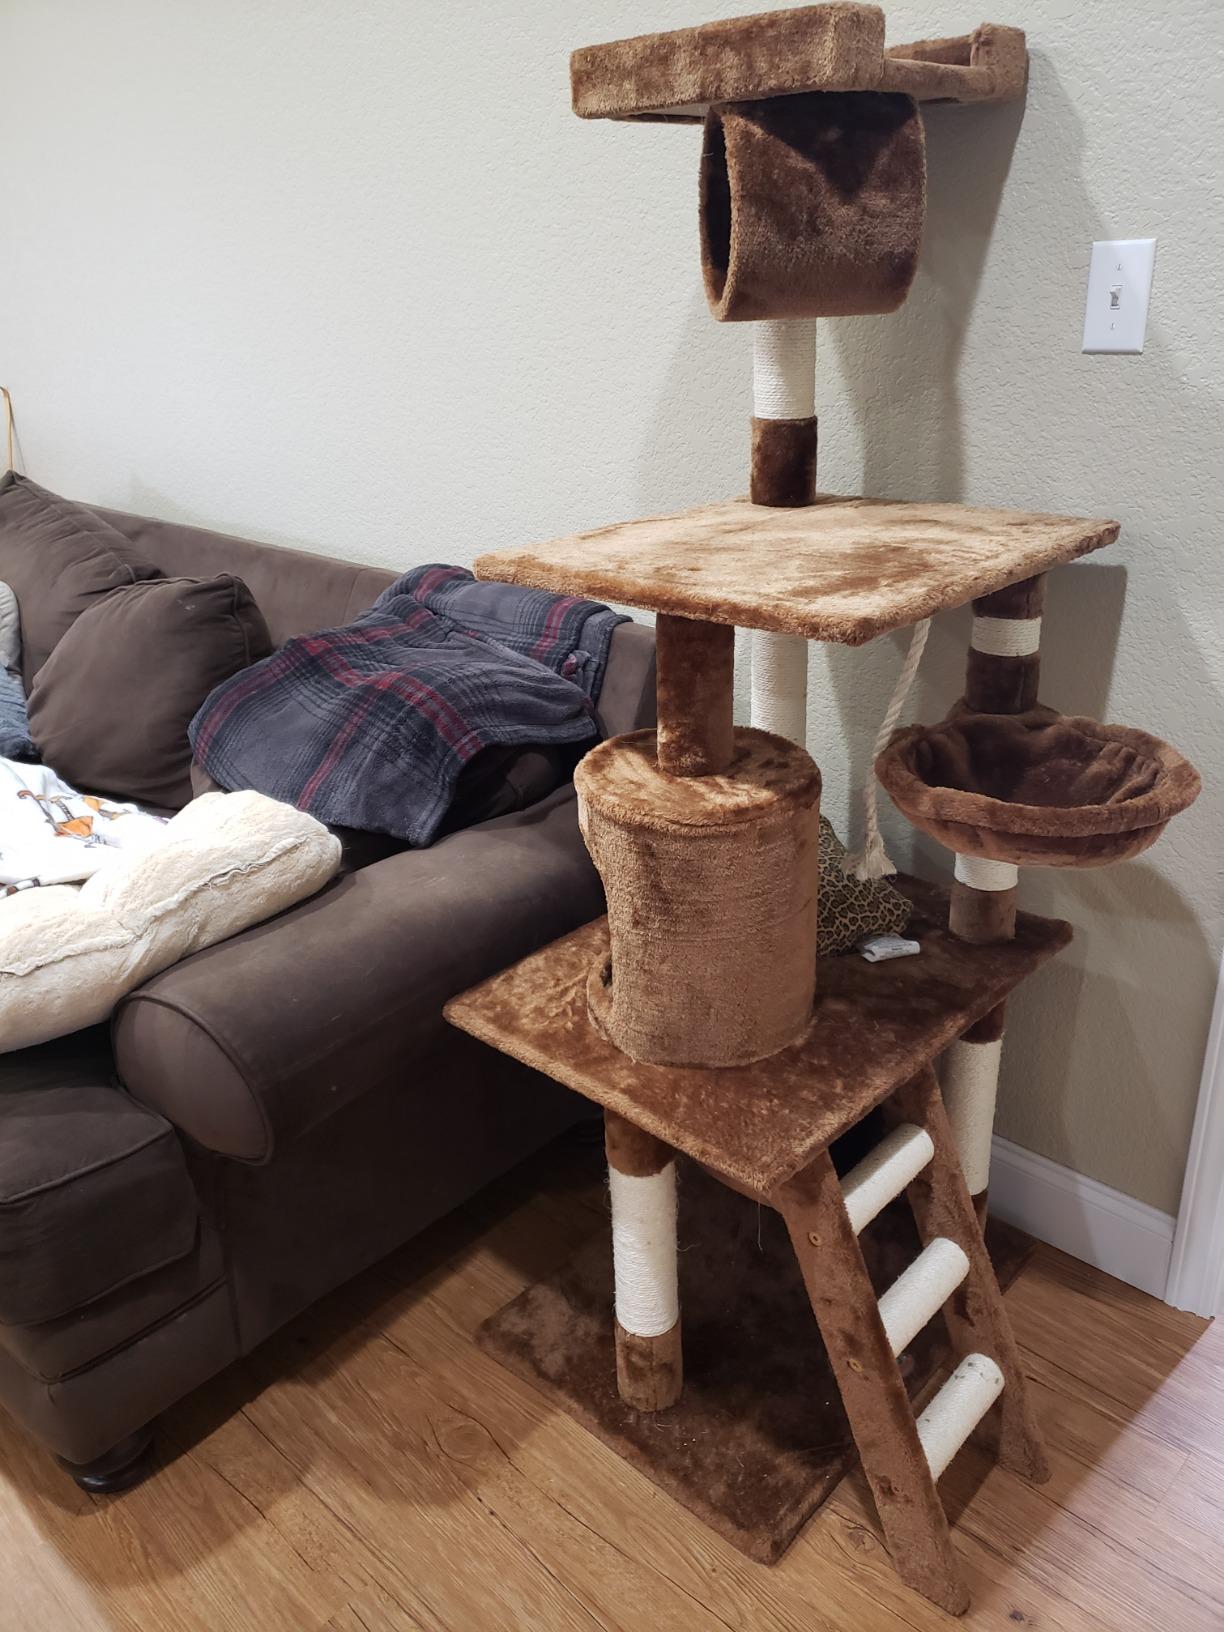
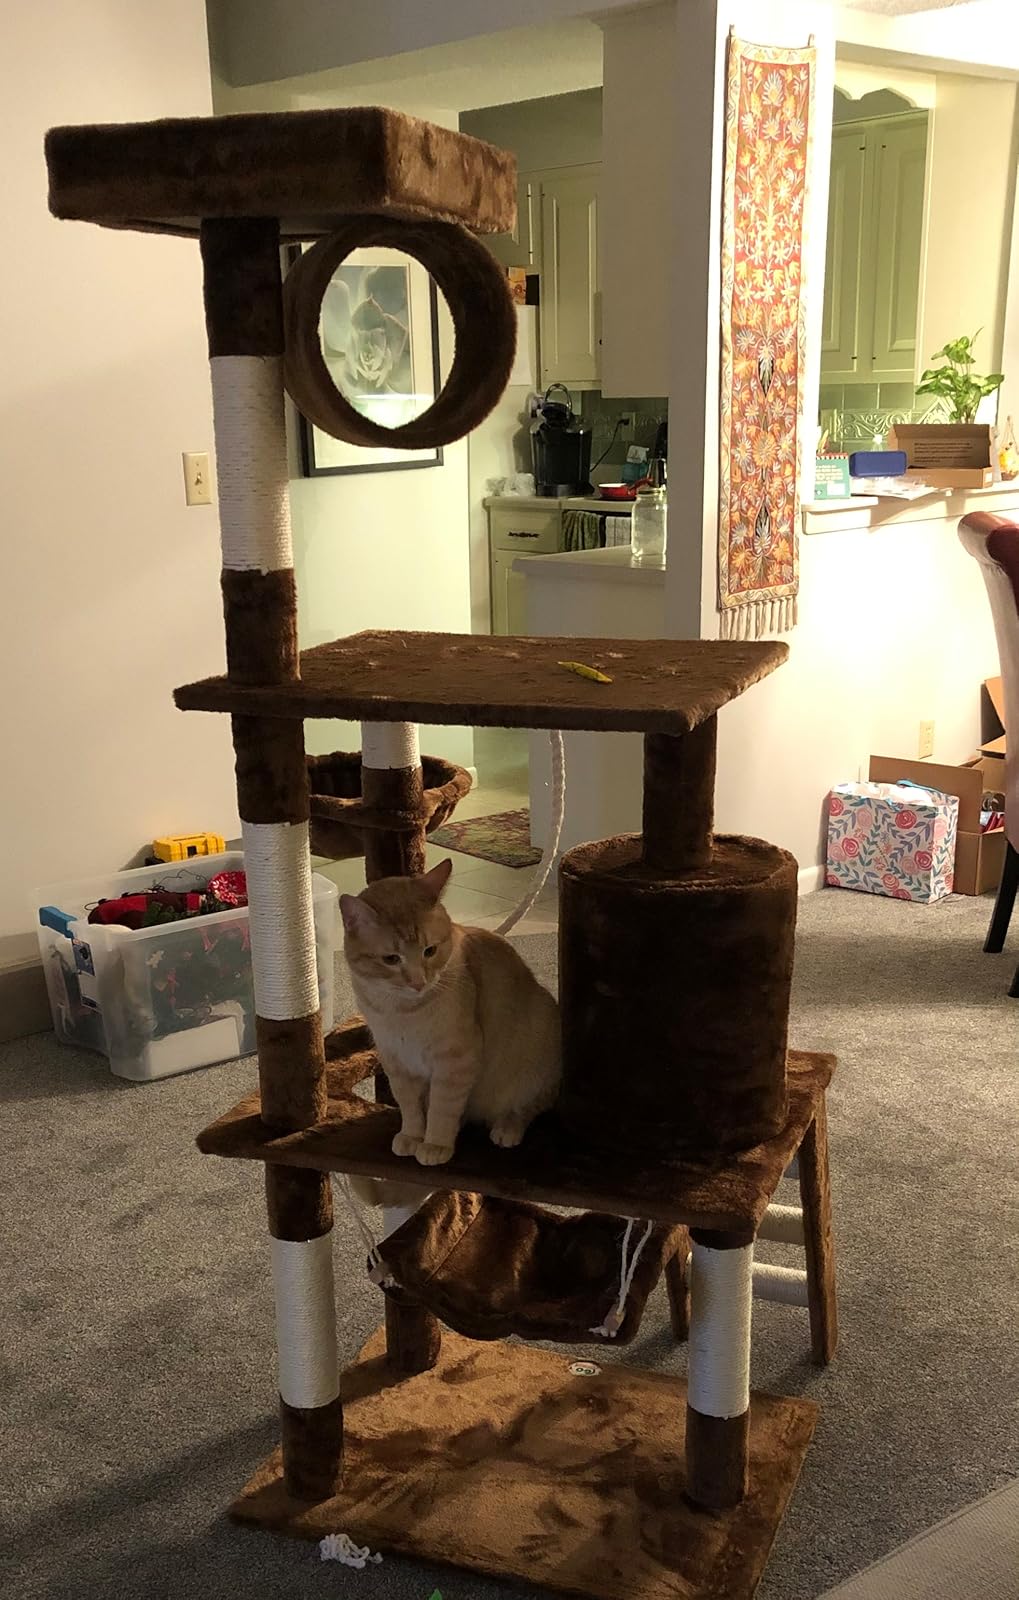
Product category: items_cat tree
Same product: yes